Venkat Shyam

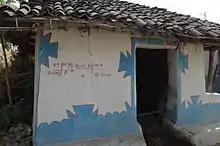
Mural on the wall of a buffalo shed, Sijhora, 2013

Venkat Raman Singh Shyam was born into a Pardhan Gond family in the village of Sijhora, situated 80 km from Patangarh in eastern Madhya Pradesh. Venkat's father, Pyare Lal Shyam, worked as a peon in the schools of Sijhora.